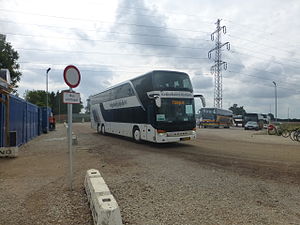
Togbus
Togbus ved den midlertidige Roskilde Vest Station, mens der etableredes dobbeltspor på Nordvestbanen.
En togbus er en bus, der erstatter tog, når en given jernbane ikke kan betjenes i en periode, f.eks. som følge af sporarbejder eller uheld. I bredere forstand kan der også bruges om erstatning af undergrundsbaner, sporvogne og andre skinnebårne transportmidler.